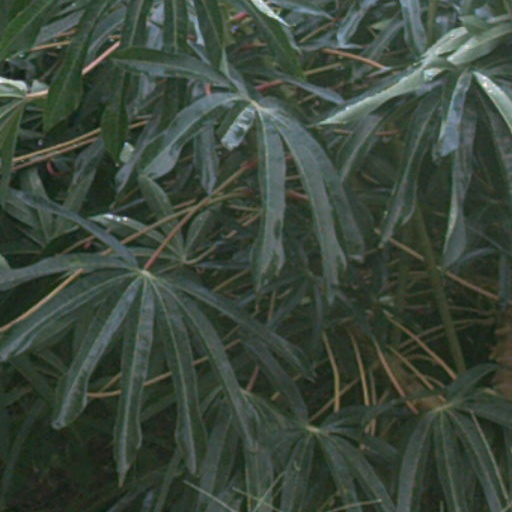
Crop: cassava